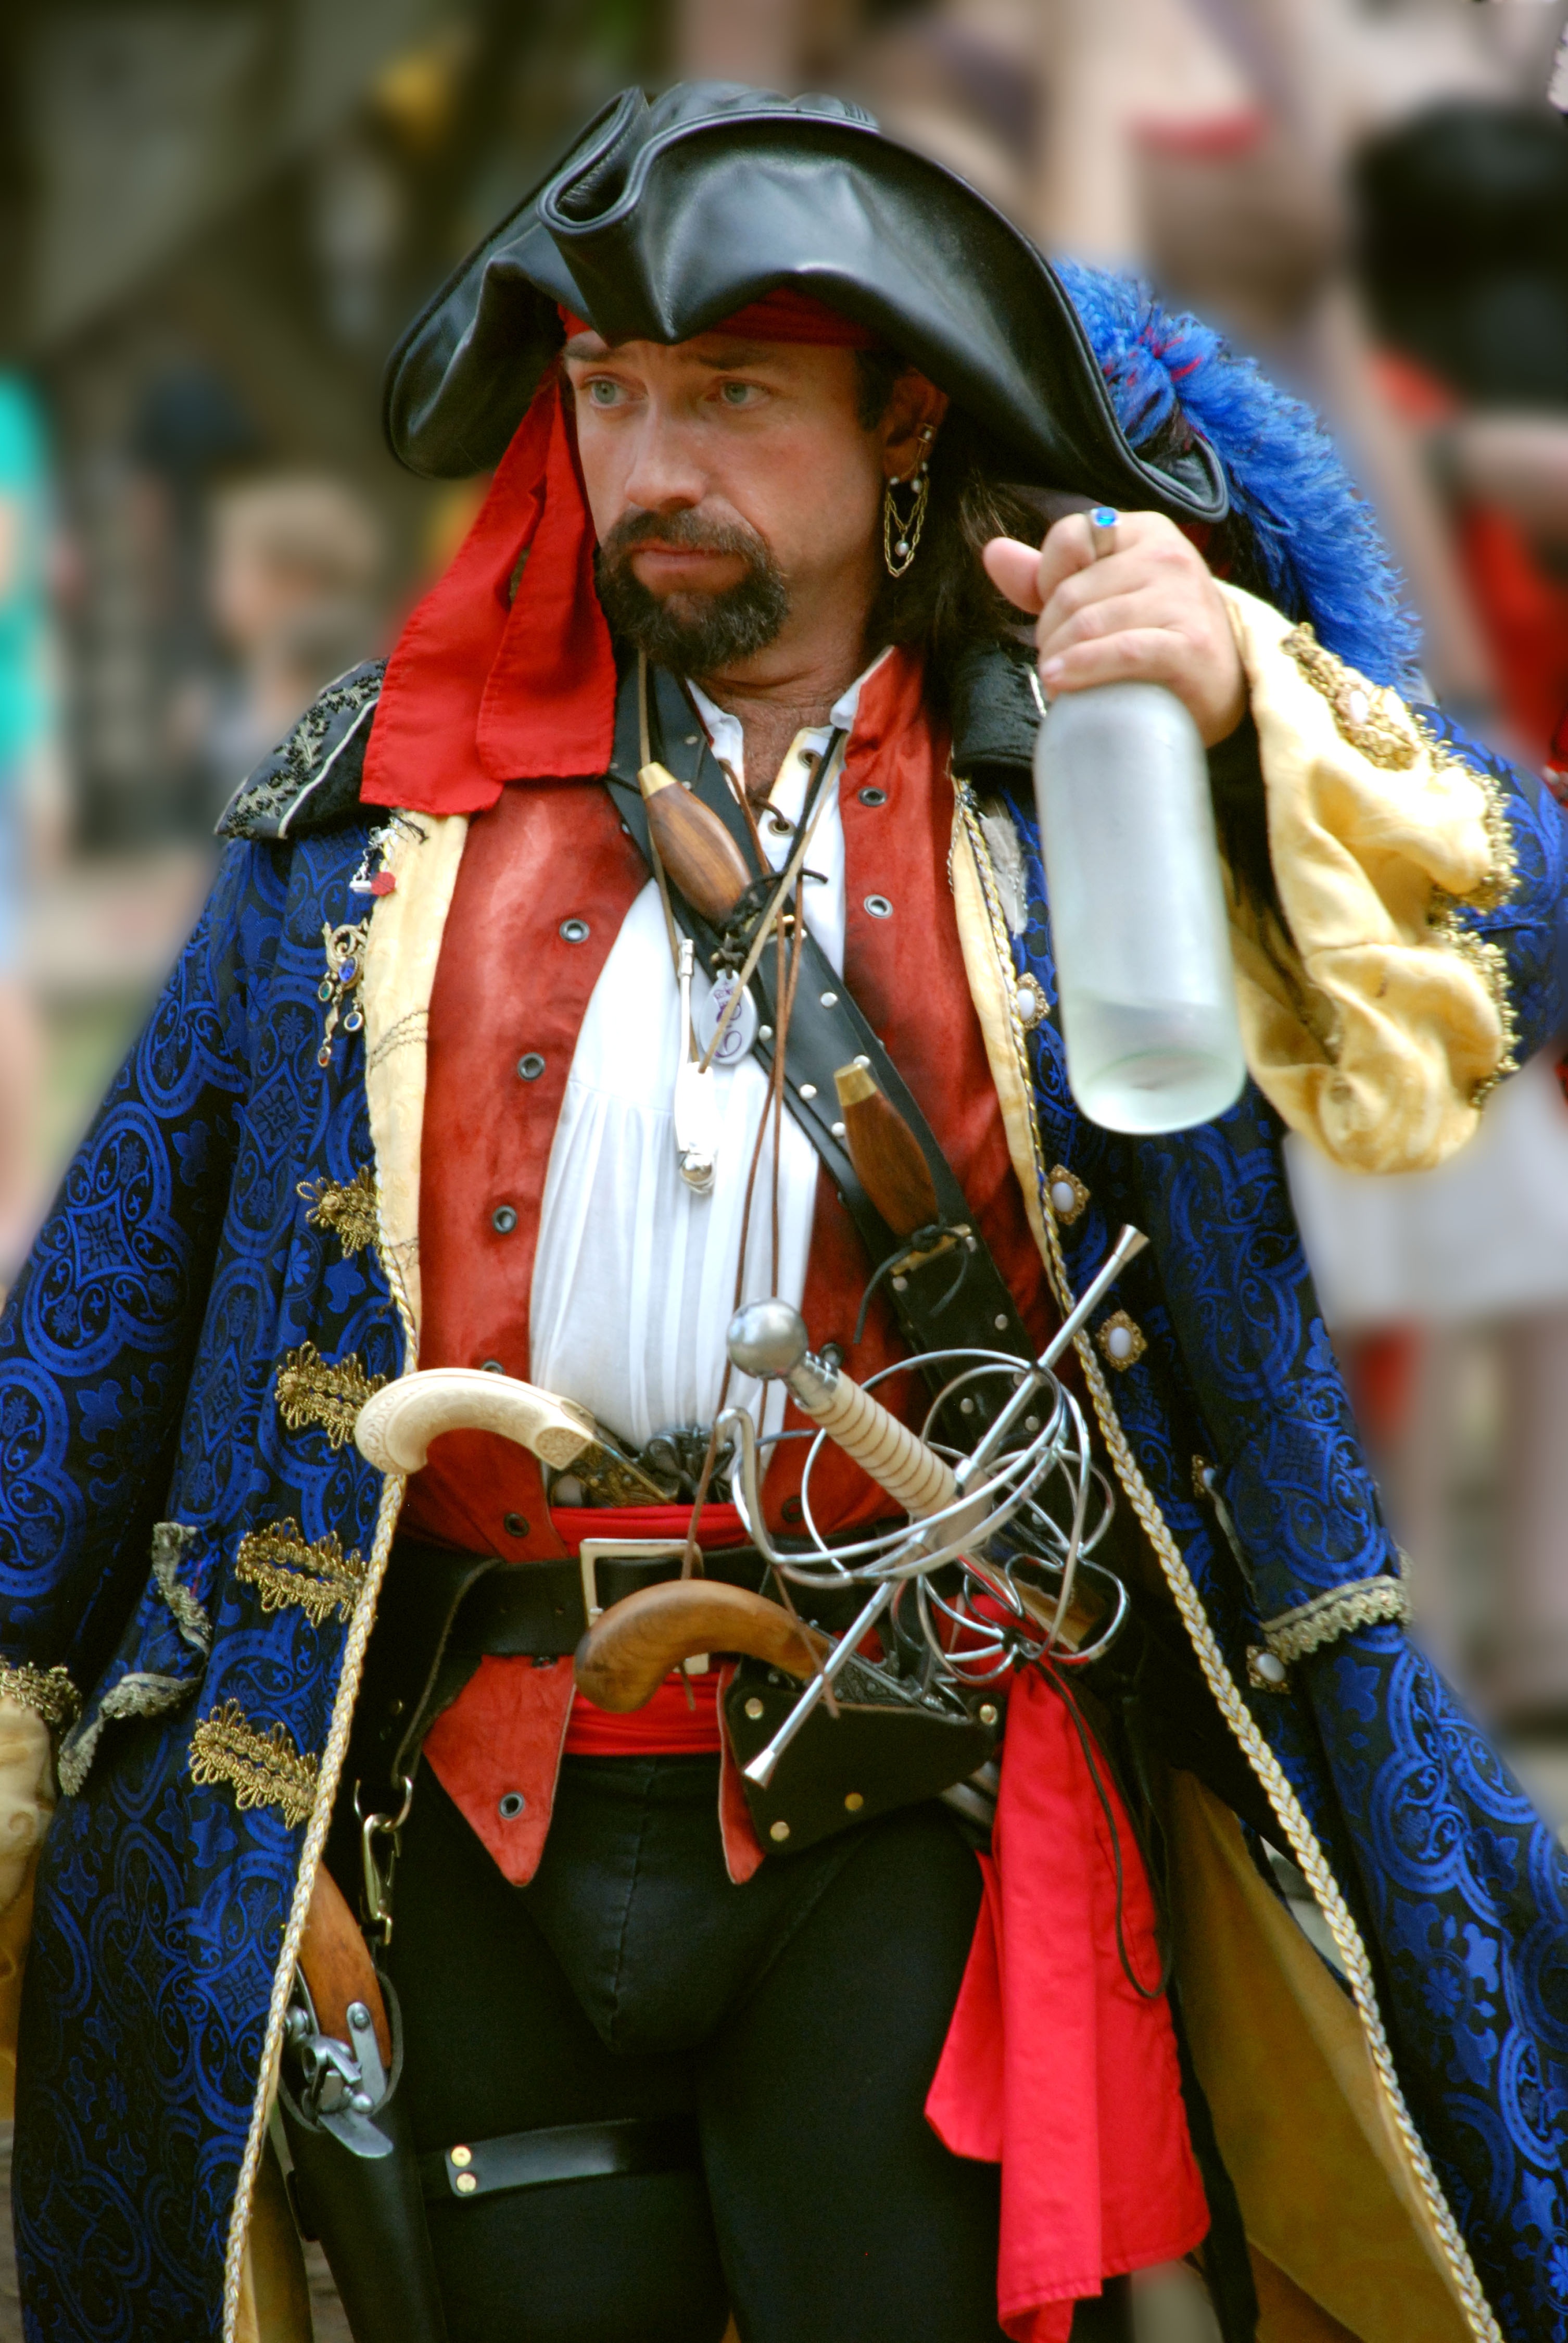
person, people, carnival, hat, bottle, clothing, captain, sword, festival, pirate, tradition, costume, sailor, middle ages, rum, buccaneer